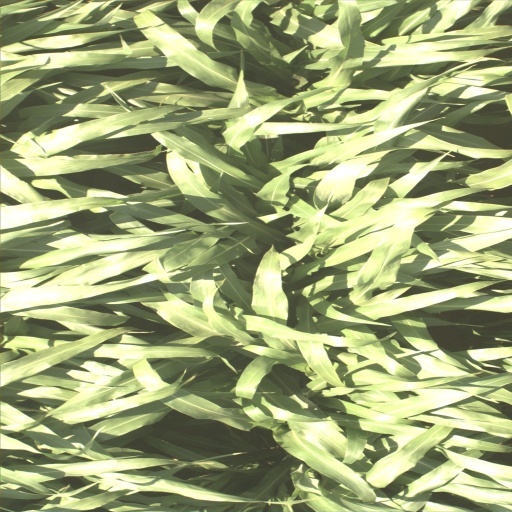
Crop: sorghum